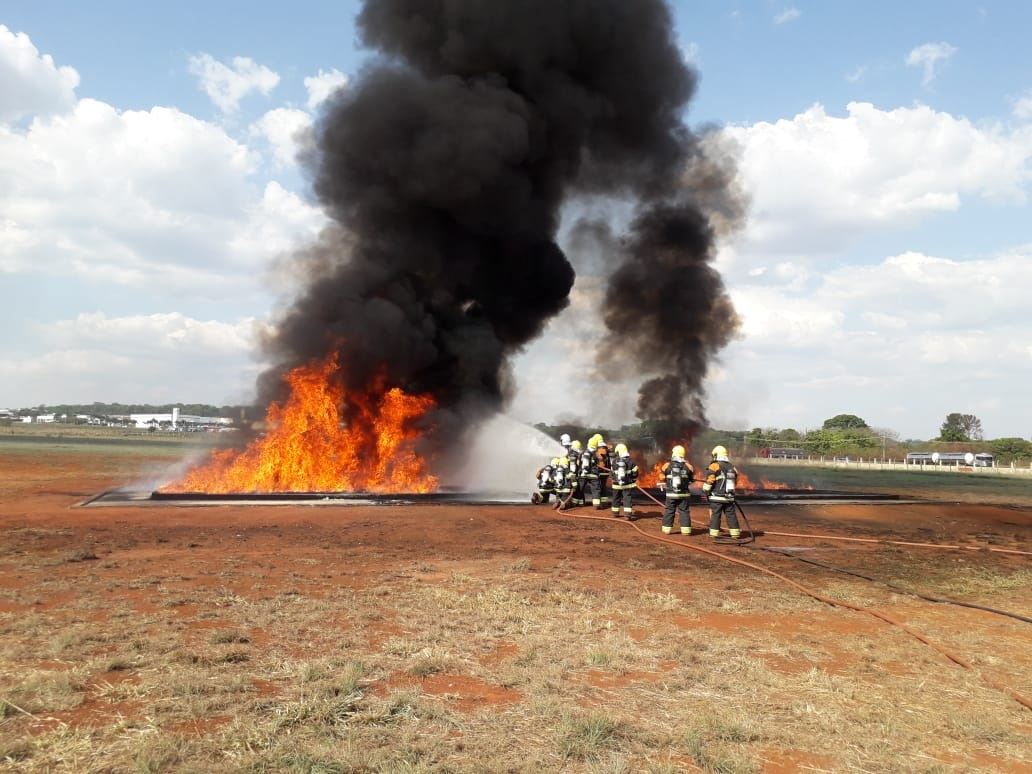
Fire: yes
Smoke: yes